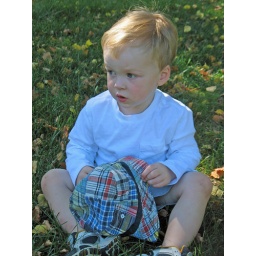
Owen sitting in grass with hat